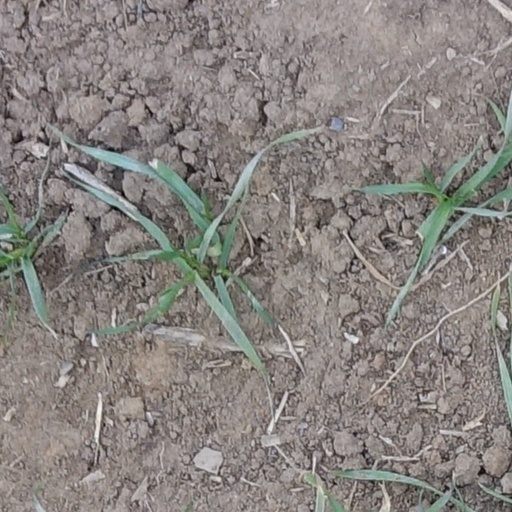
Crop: wheat